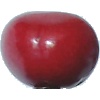
Label: Cherry 2